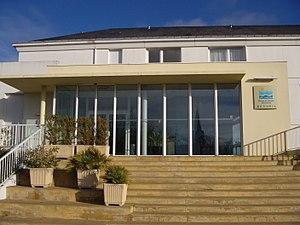
Maison de retraite de saint-Germain-sur-Moine
Saint-Germain-sur-Moine est une ancienne commune française située dans le département de Maine-et-Loire et la région Pays de la Loire, au cœur de la région naturelle et historique des Mauges. Ses habitants sont les Germinois et les Germinoises.